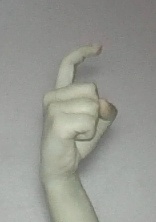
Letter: ra